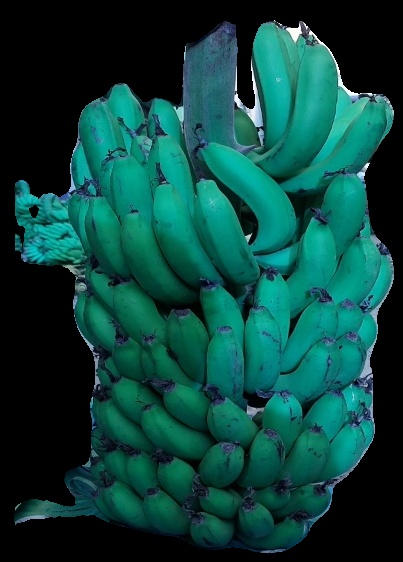
Variety: pachbale
Grade: grade2